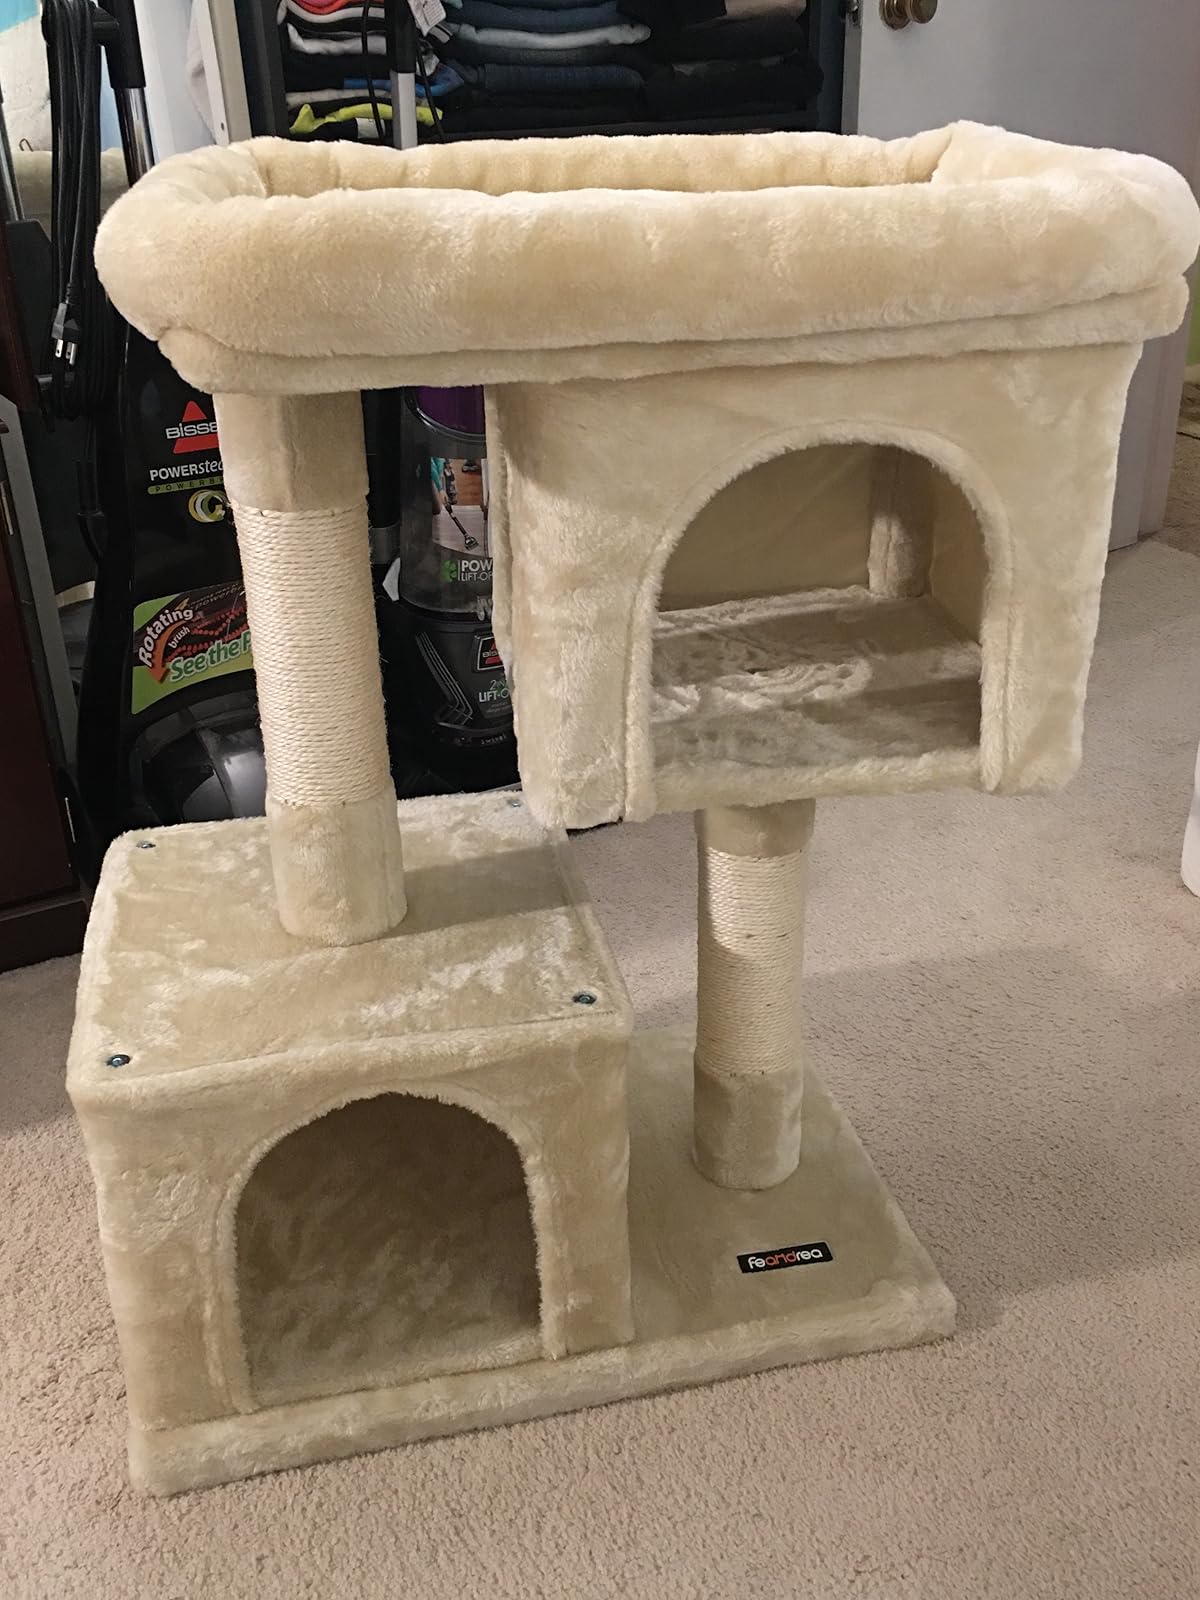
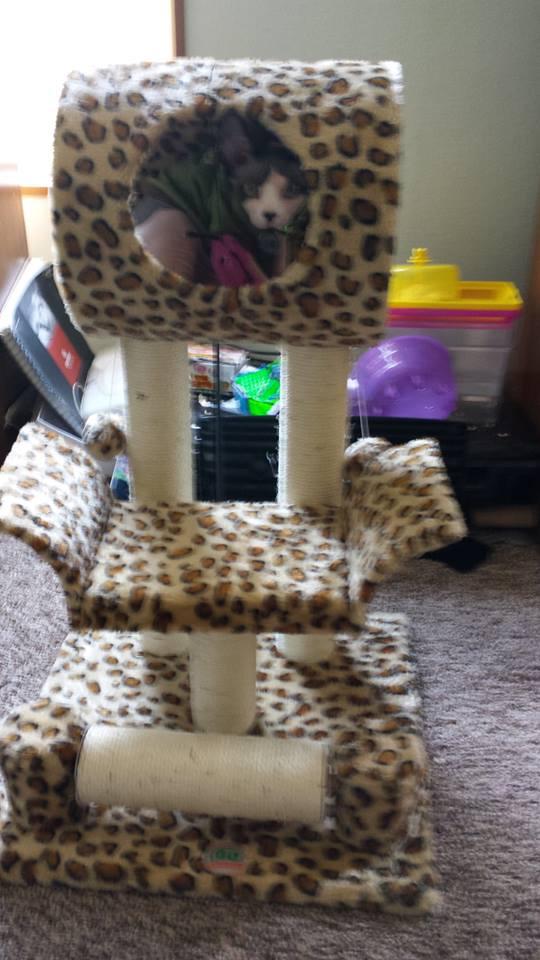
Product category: items_cat tree
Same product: no